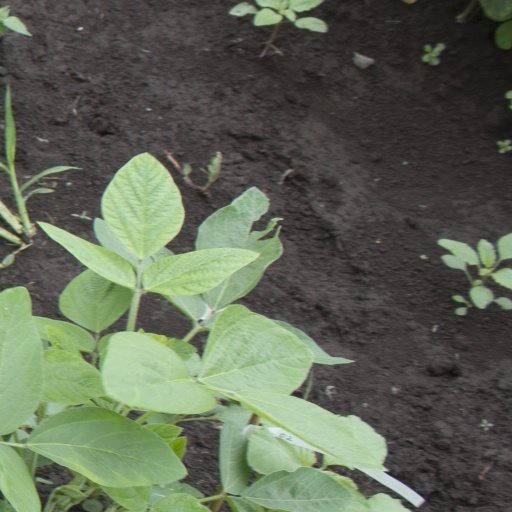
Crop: soybean